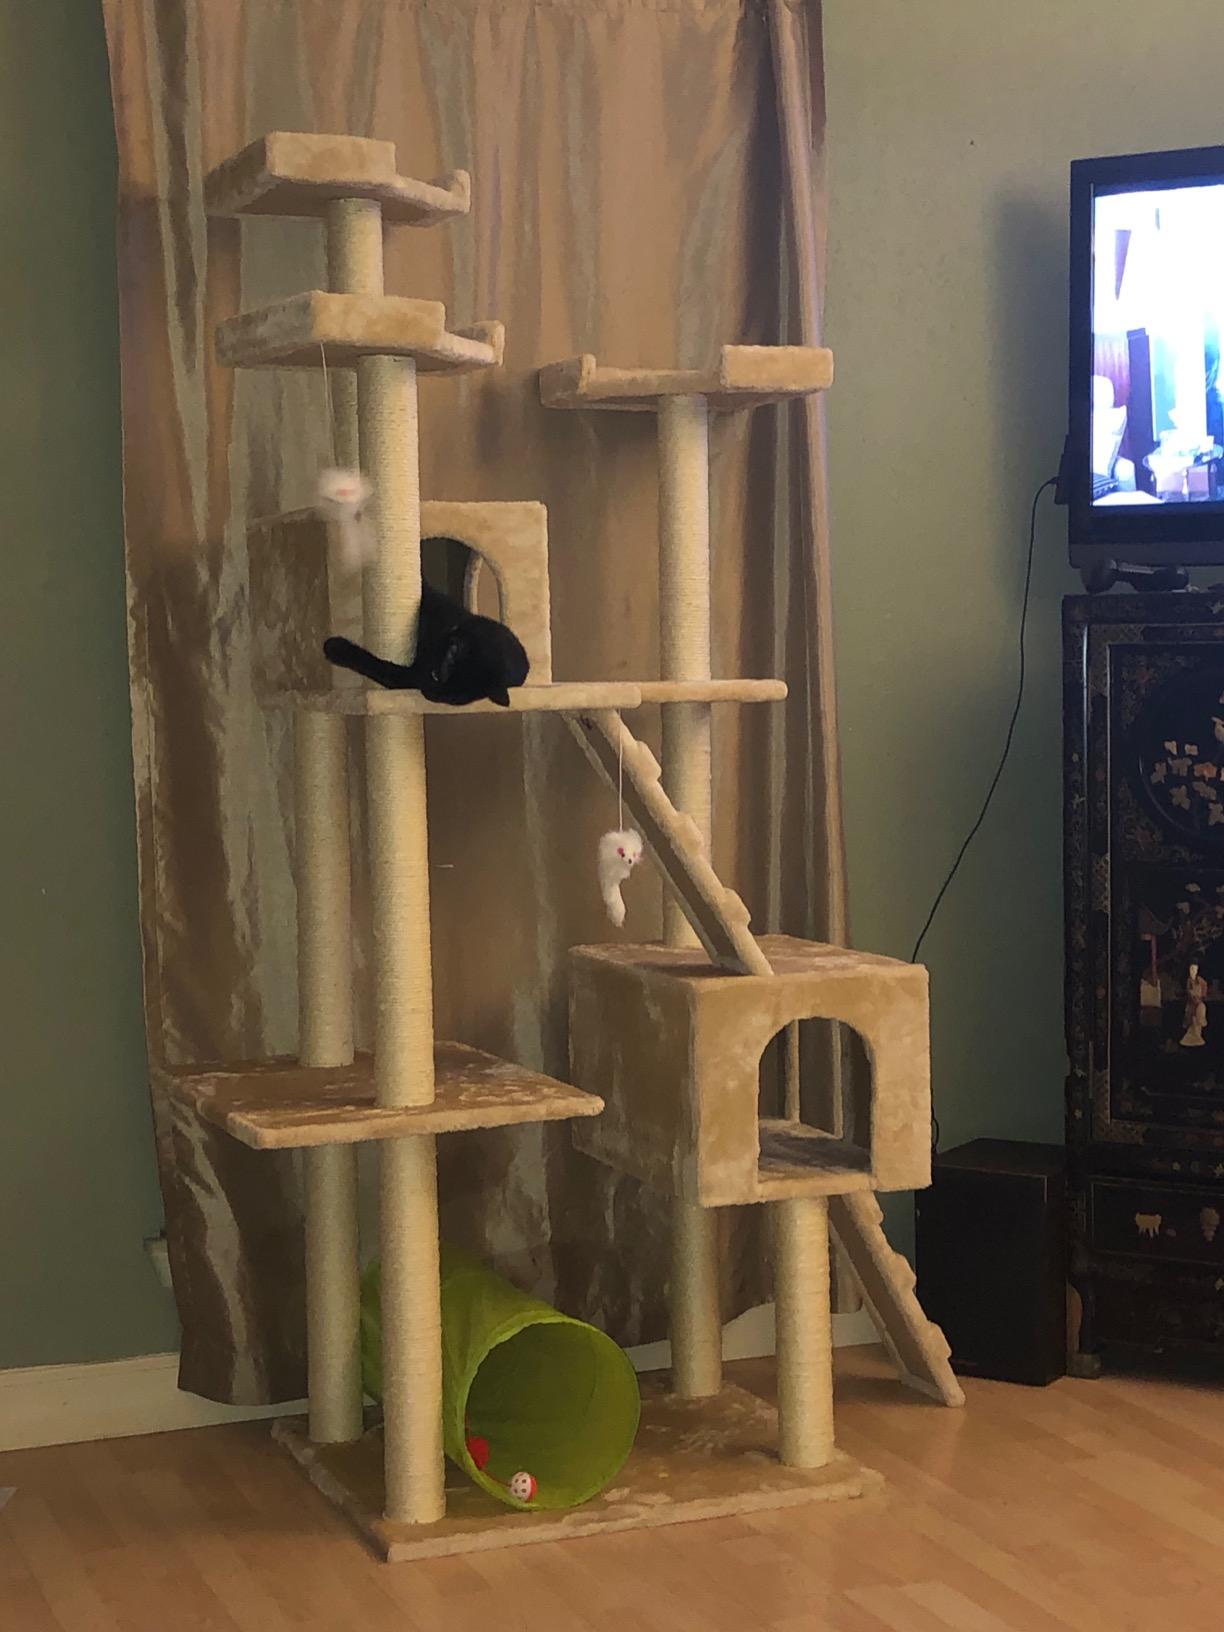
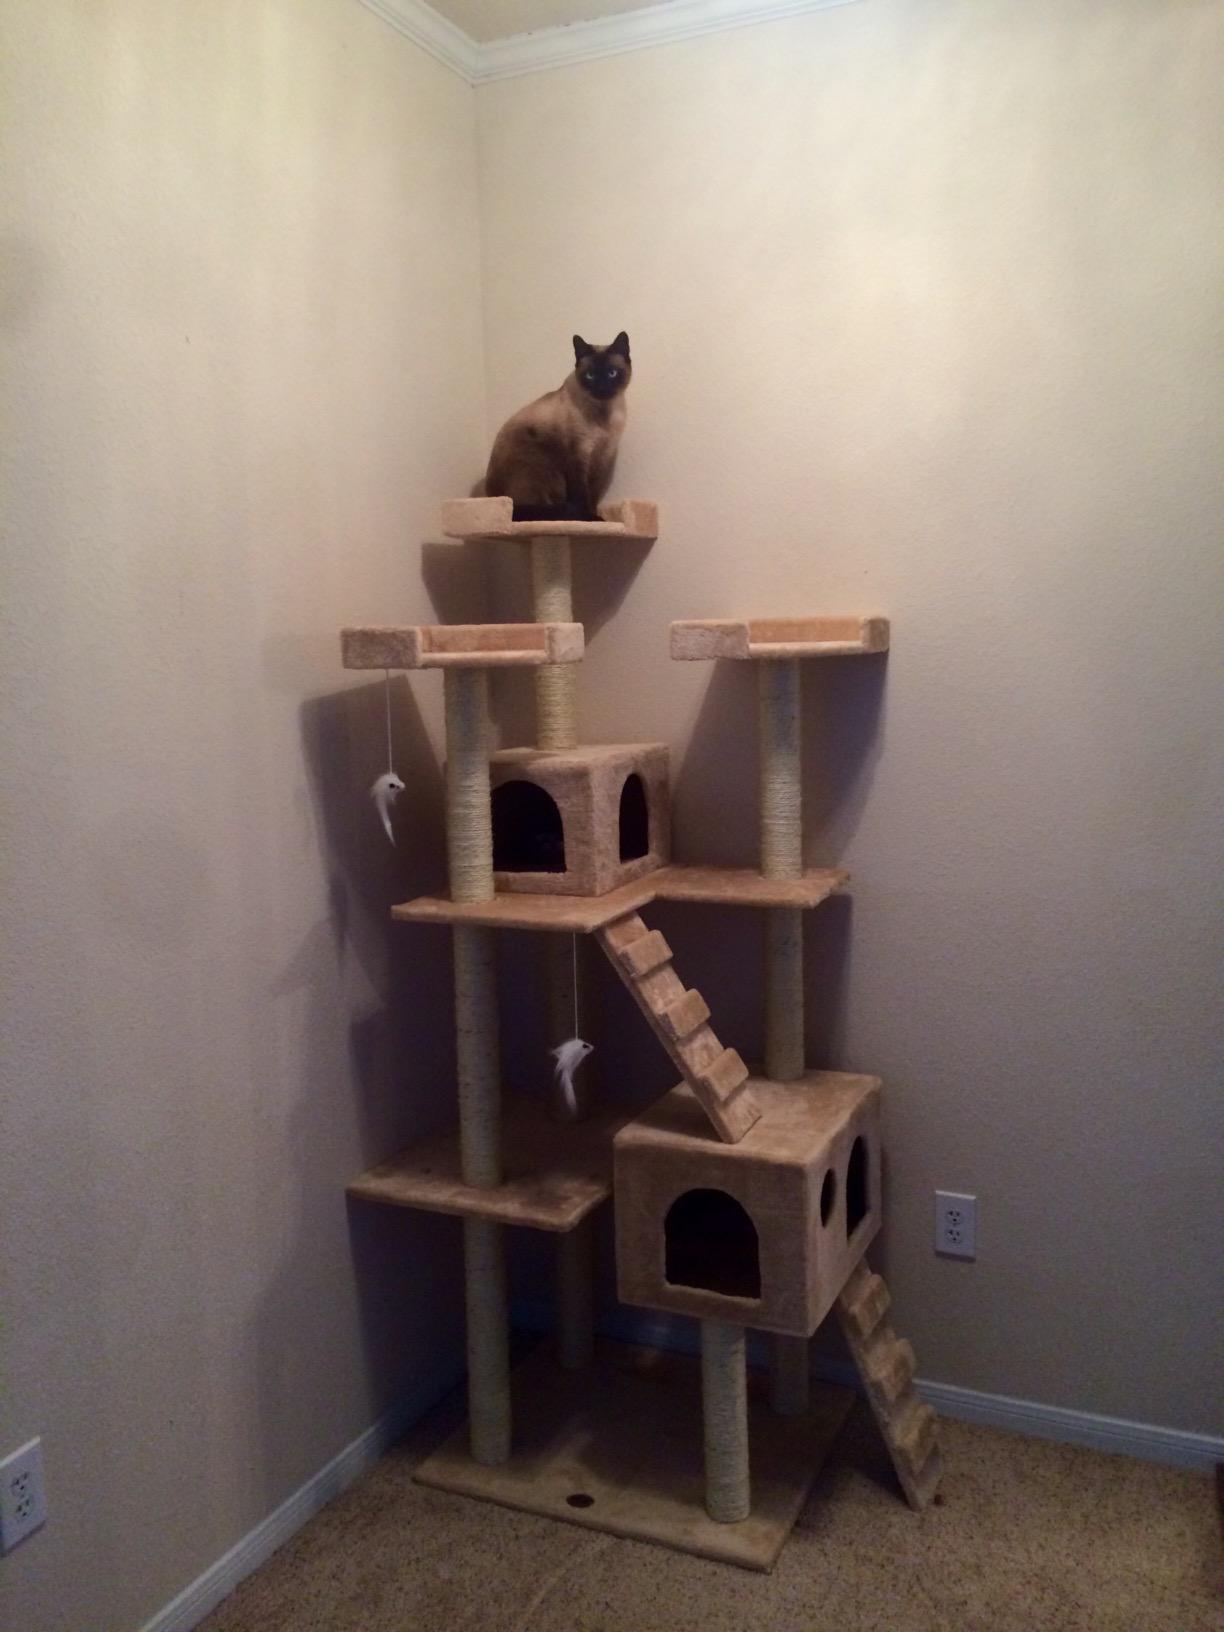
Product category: items_cat tree
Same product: yes